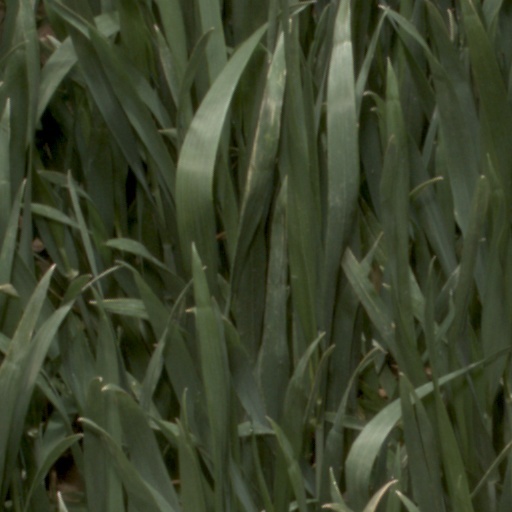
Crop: wheat